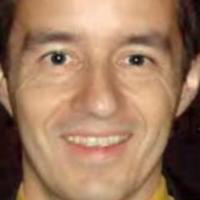
Age group: age 41-55